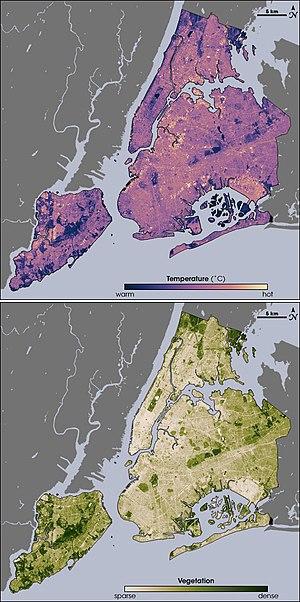
La notion d’arbre urbain désigne tout arbre présent en ville, qu'il y soit spontané ou introduit par l'homme. L'arboriculture urbaine ne concerne plutôt que celui qui est dans le deuxième cas, c'est-à-dire volontairement planté puis entretenu. À la différence du patrimoine floral qui est renouvelé selon un cycle court, les municipalités héritent souvent, comme pour le patrimoine architectural, d'un patrimoine ancien d'arbres, donc à gérer sur le long terme.